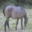
Label: horse